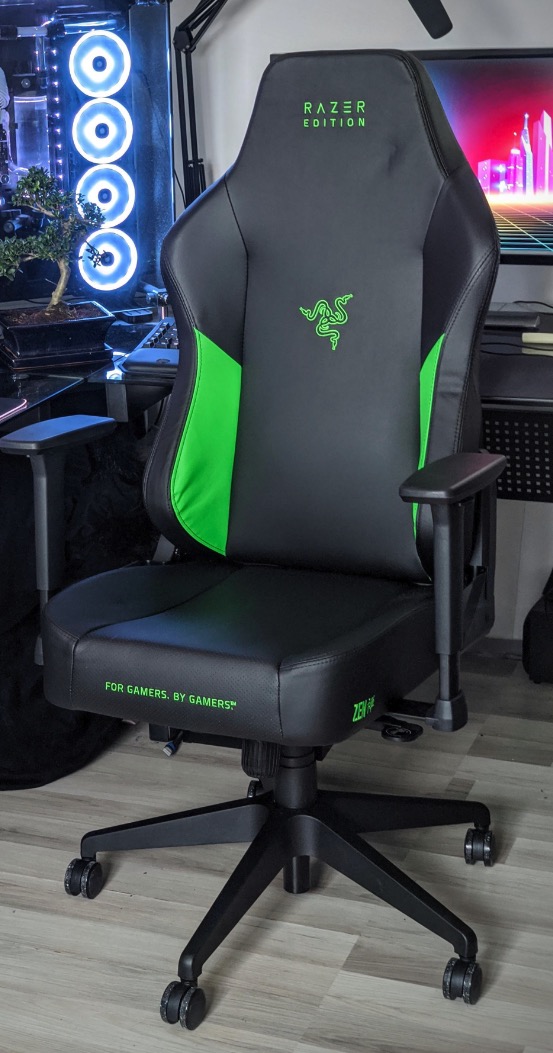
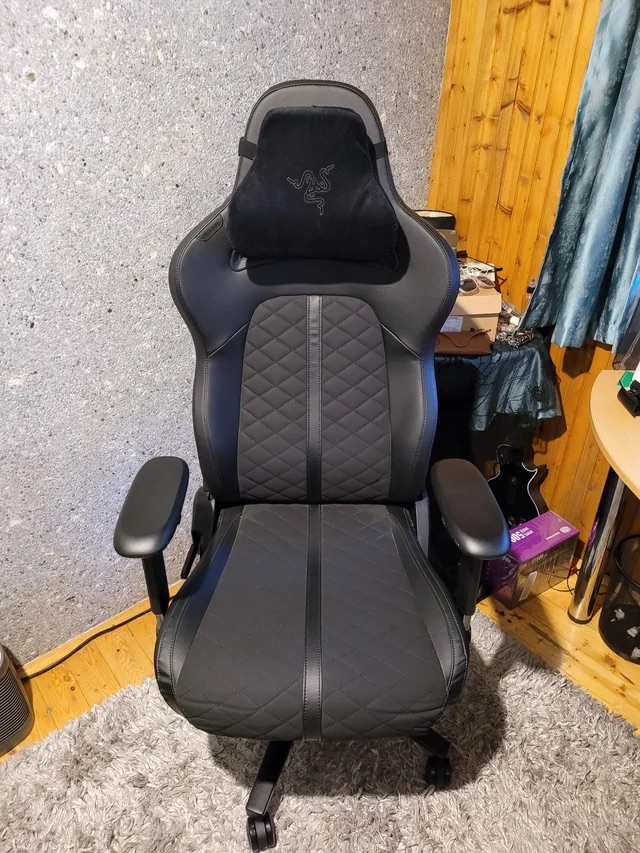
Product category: items_chair
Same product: no